Janusz Pałubicki

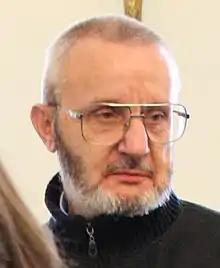
Palubicki Janusz

Born in 1948 in Wałbrzych, Pałubicki studied history of art at the University of Poznań. From 1981 he was a member of Solidarity; in 1982 he became the leader of the Wielkopolska part of the movement. During the martial law in Poland (1981–1983) he was one of many Solidarity activists who were arrested and interned. From 1997 to 2001 he was a minister-coordinator of Polish secret services in the Solidarity Electoral Action (AWS) government of Jerzy Buzek. During that period he was also a deputy for Polish parliament, the Sejm.